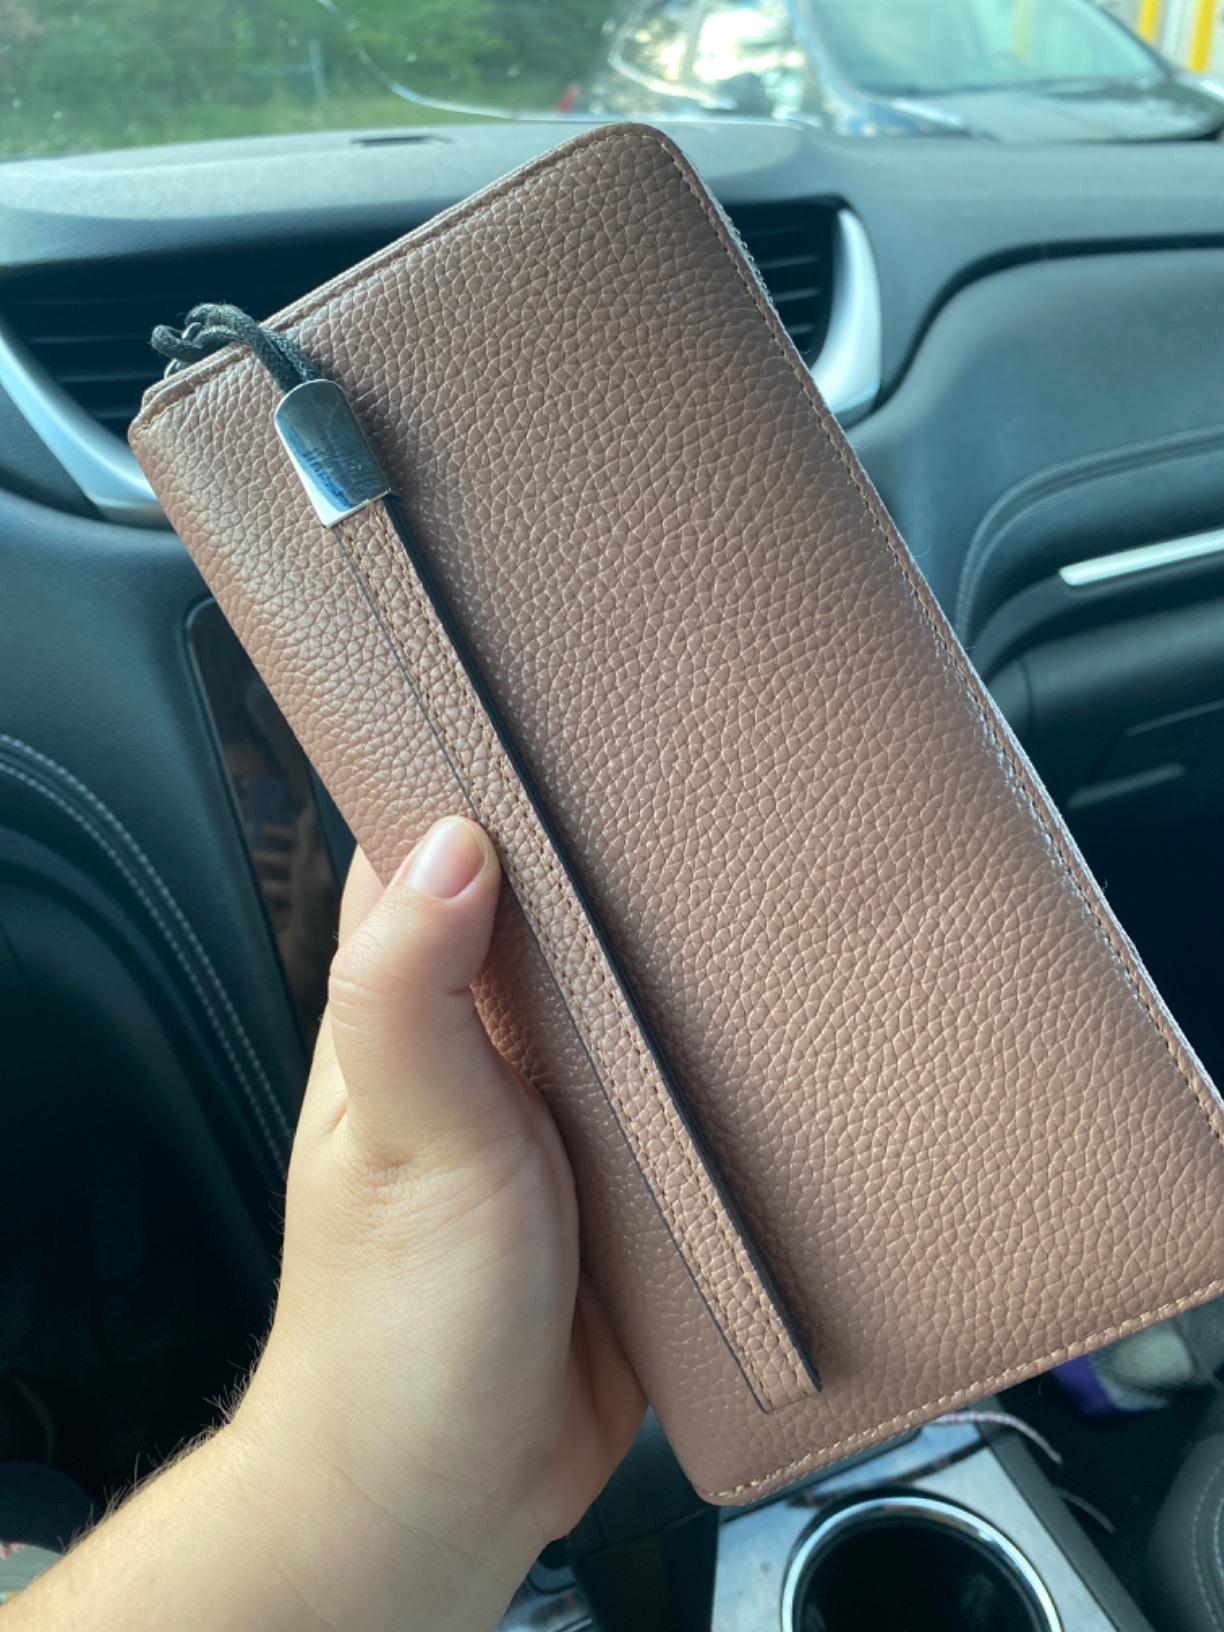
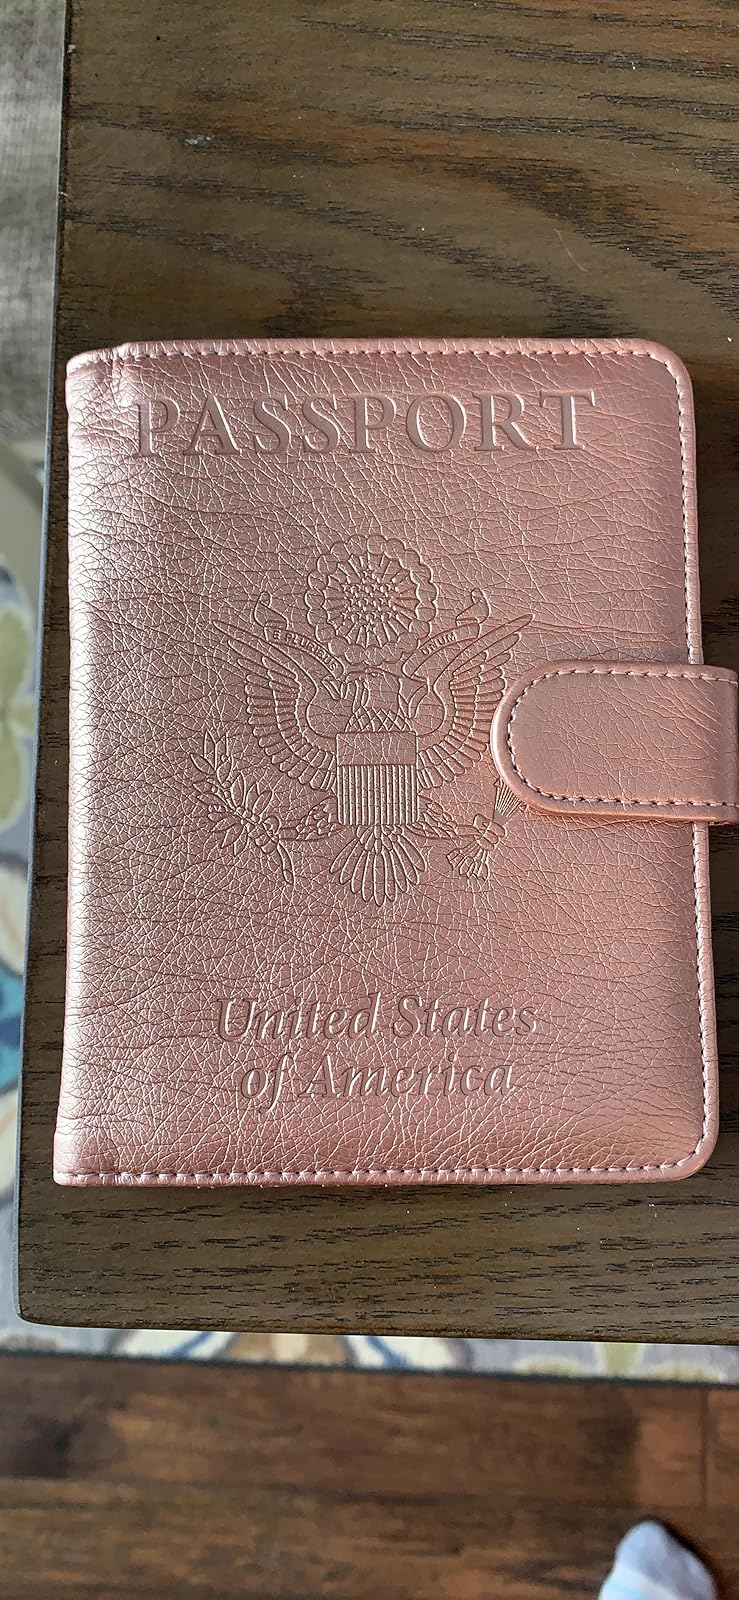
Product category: accessories_wallet
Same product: no